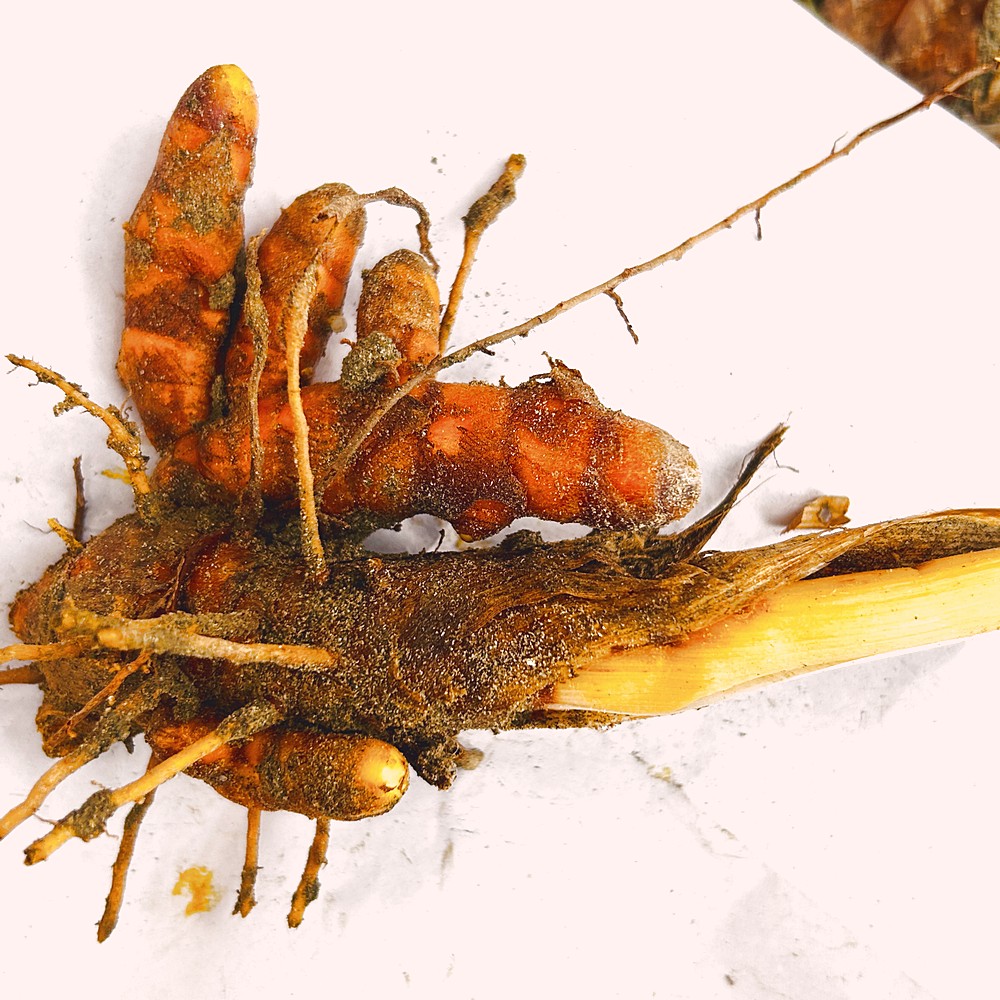
Label: Rhizome Healthy Root